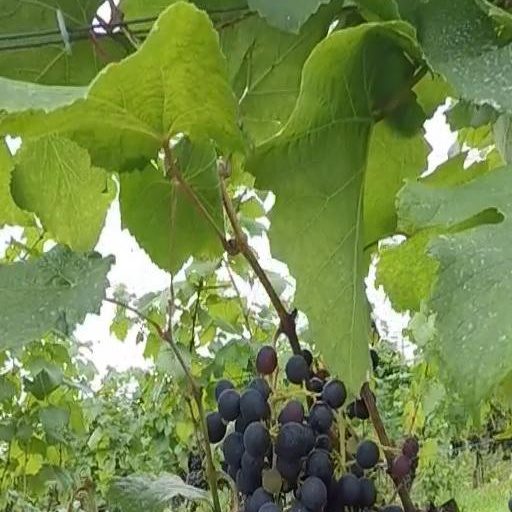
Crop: grape